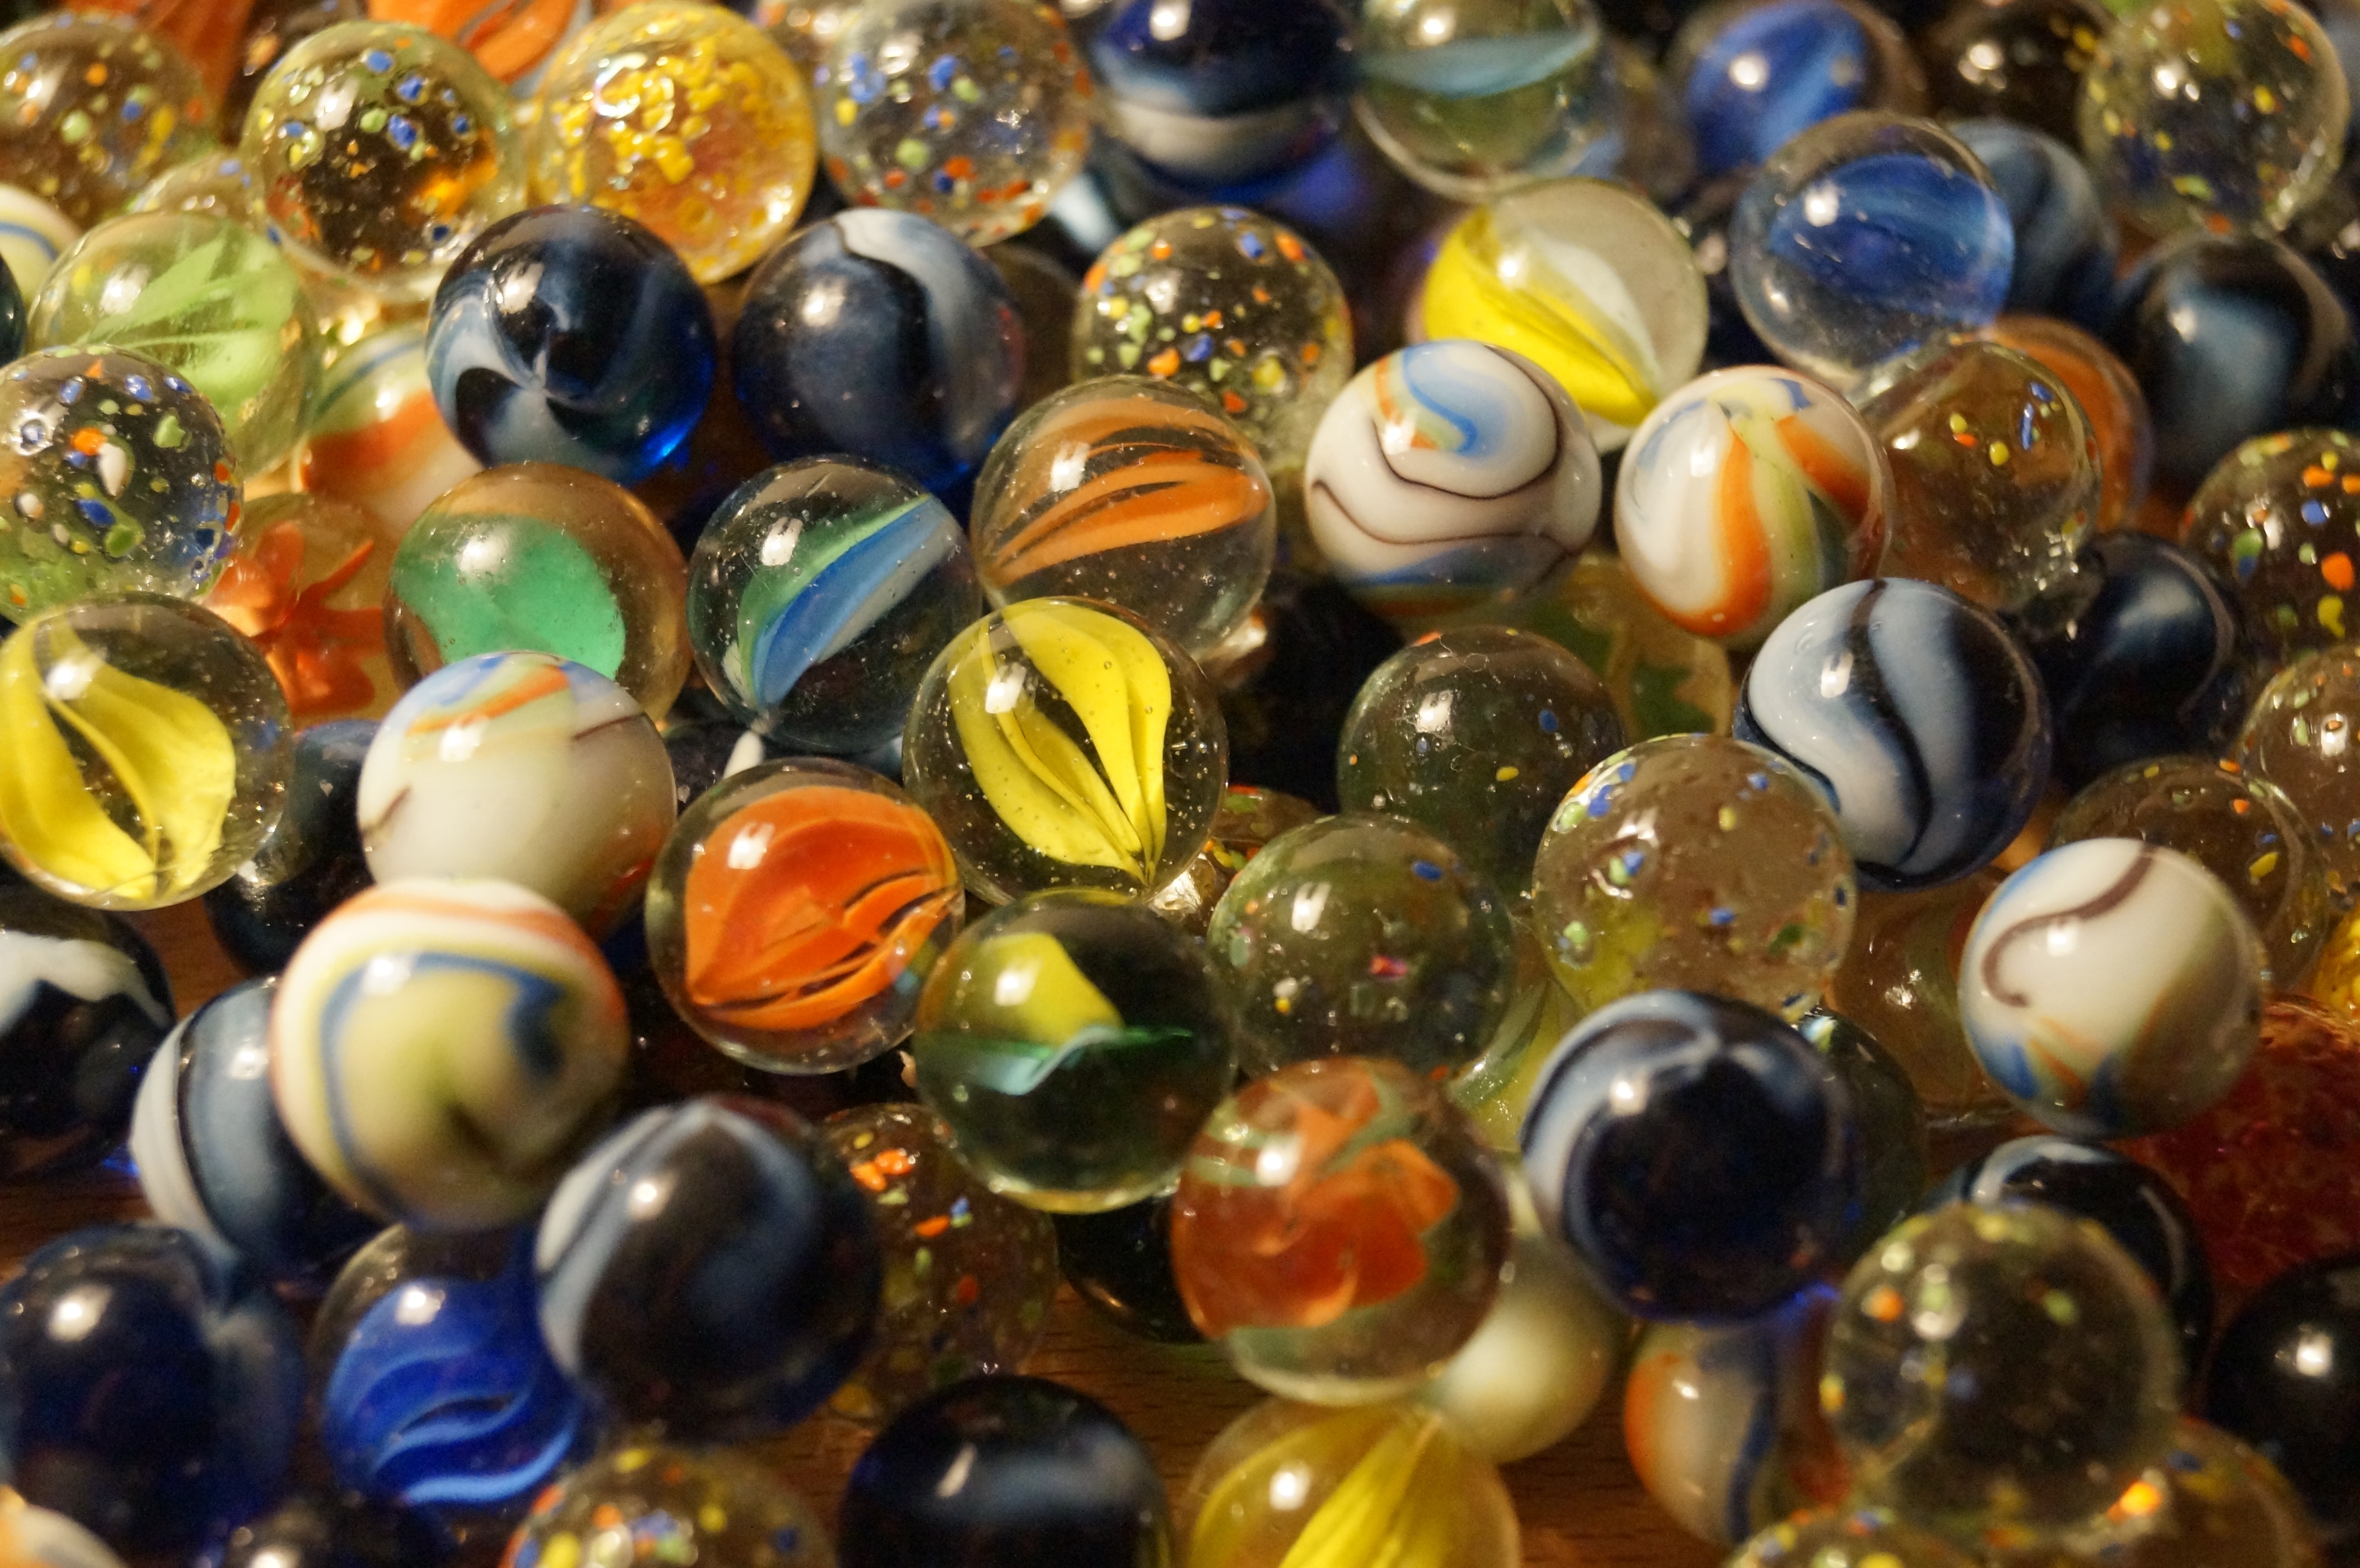
glass, color, colorful, bead, toy, material, jewellery, art, marbles, marble, balls, glass ball, glass marbles, jewelry making, fashion accessory